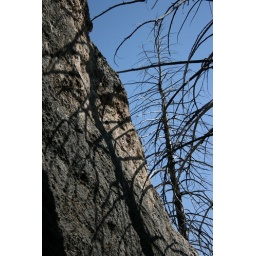
sitting in a rock slide, watching the world go by....